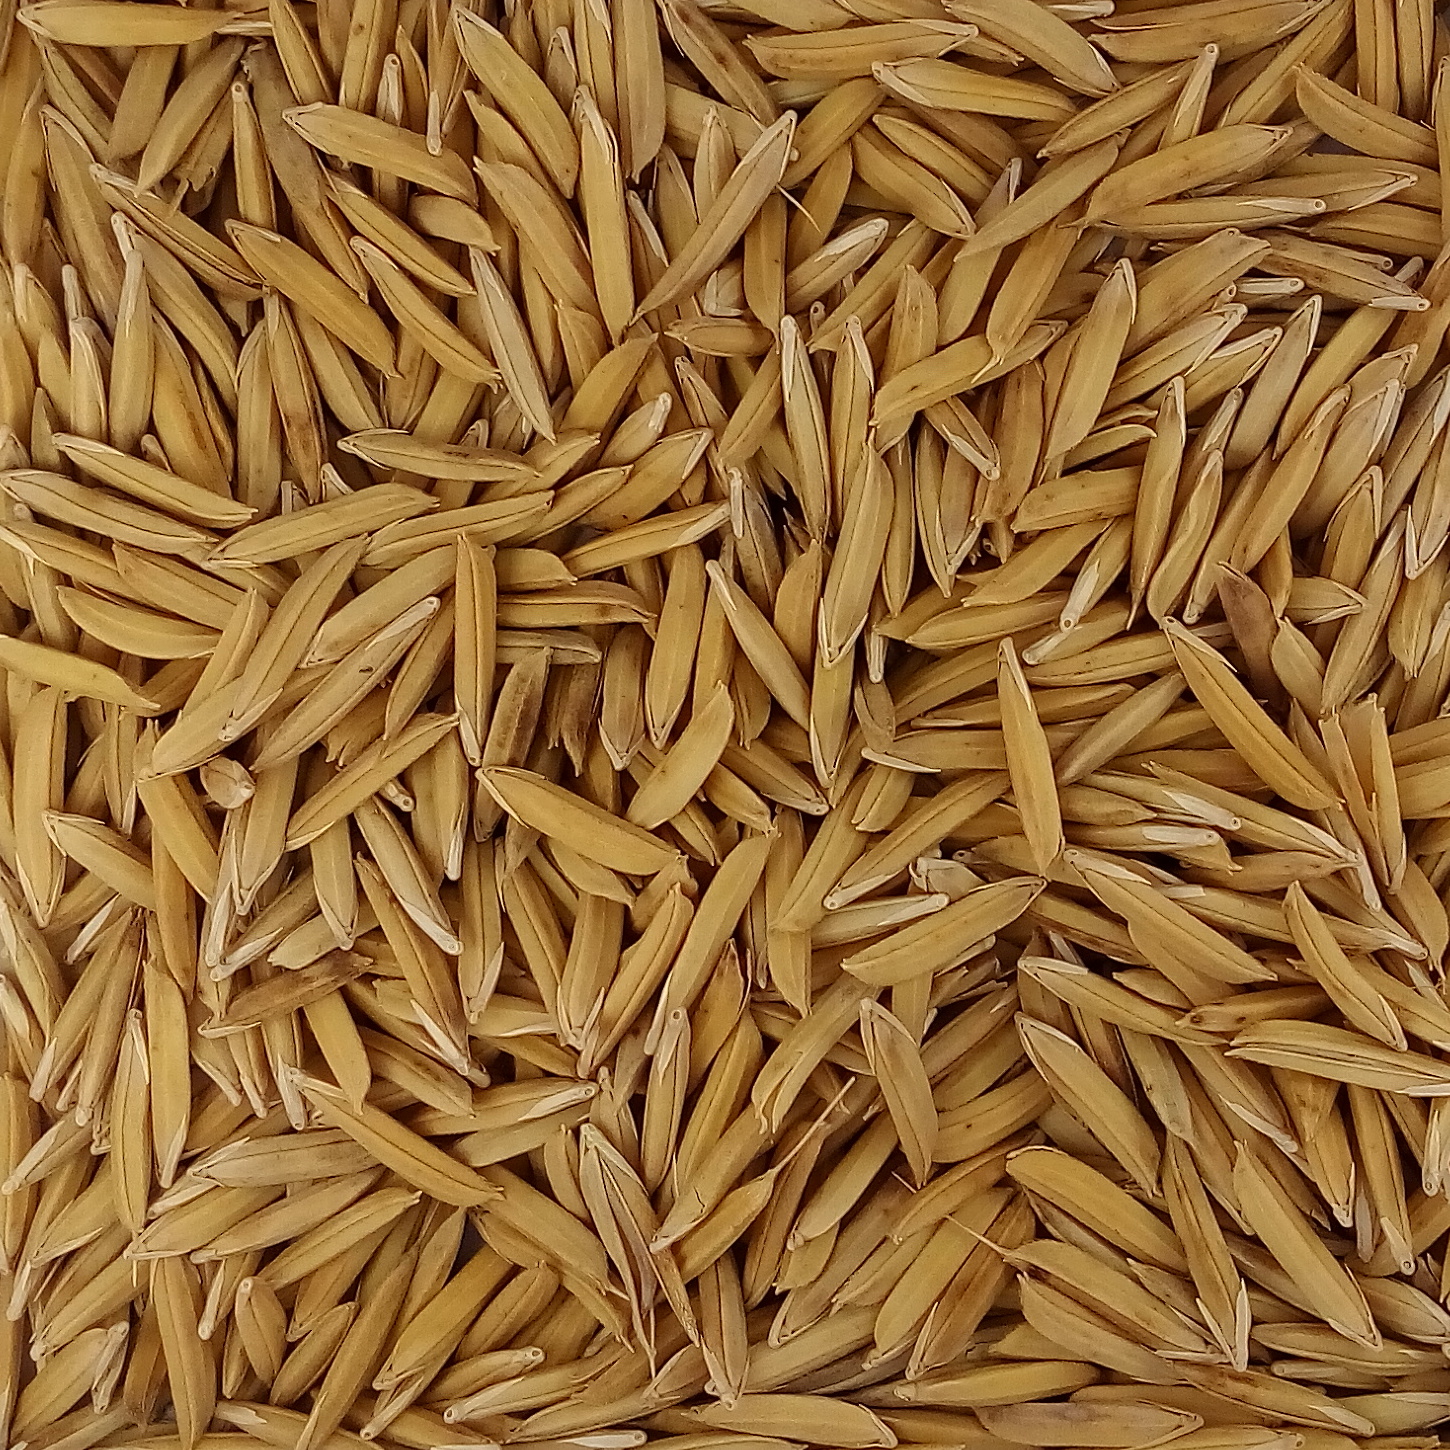
Rice seed variety: 1121